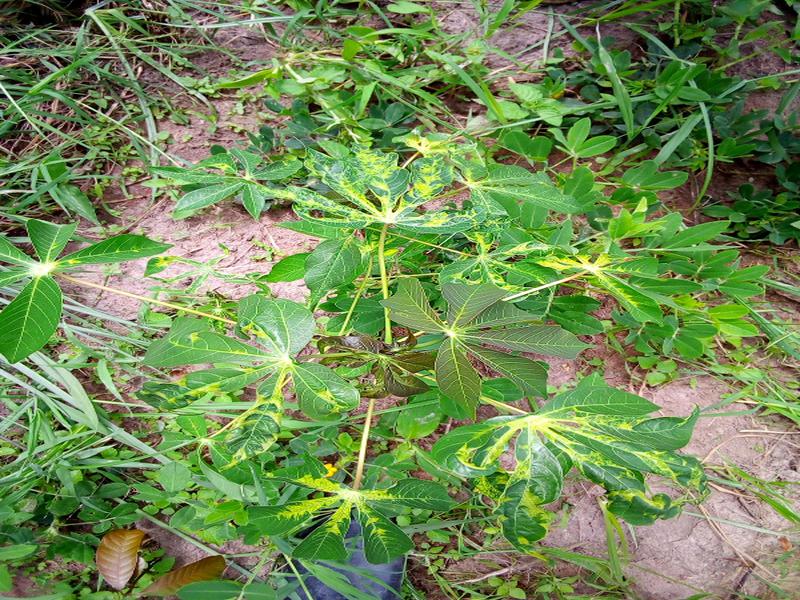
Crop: cassava
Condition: mosaic_disease